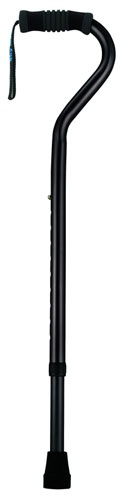
Standard Offset Walking Cane Adjustable Aluminum  Black
Brand: Supermedicalwarehouse
Category: Health & Beauty > Health Care > Mobility & Accessibility > Walking Aids > Canes & Walking Sticks > Offset Canes